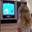
Label: television